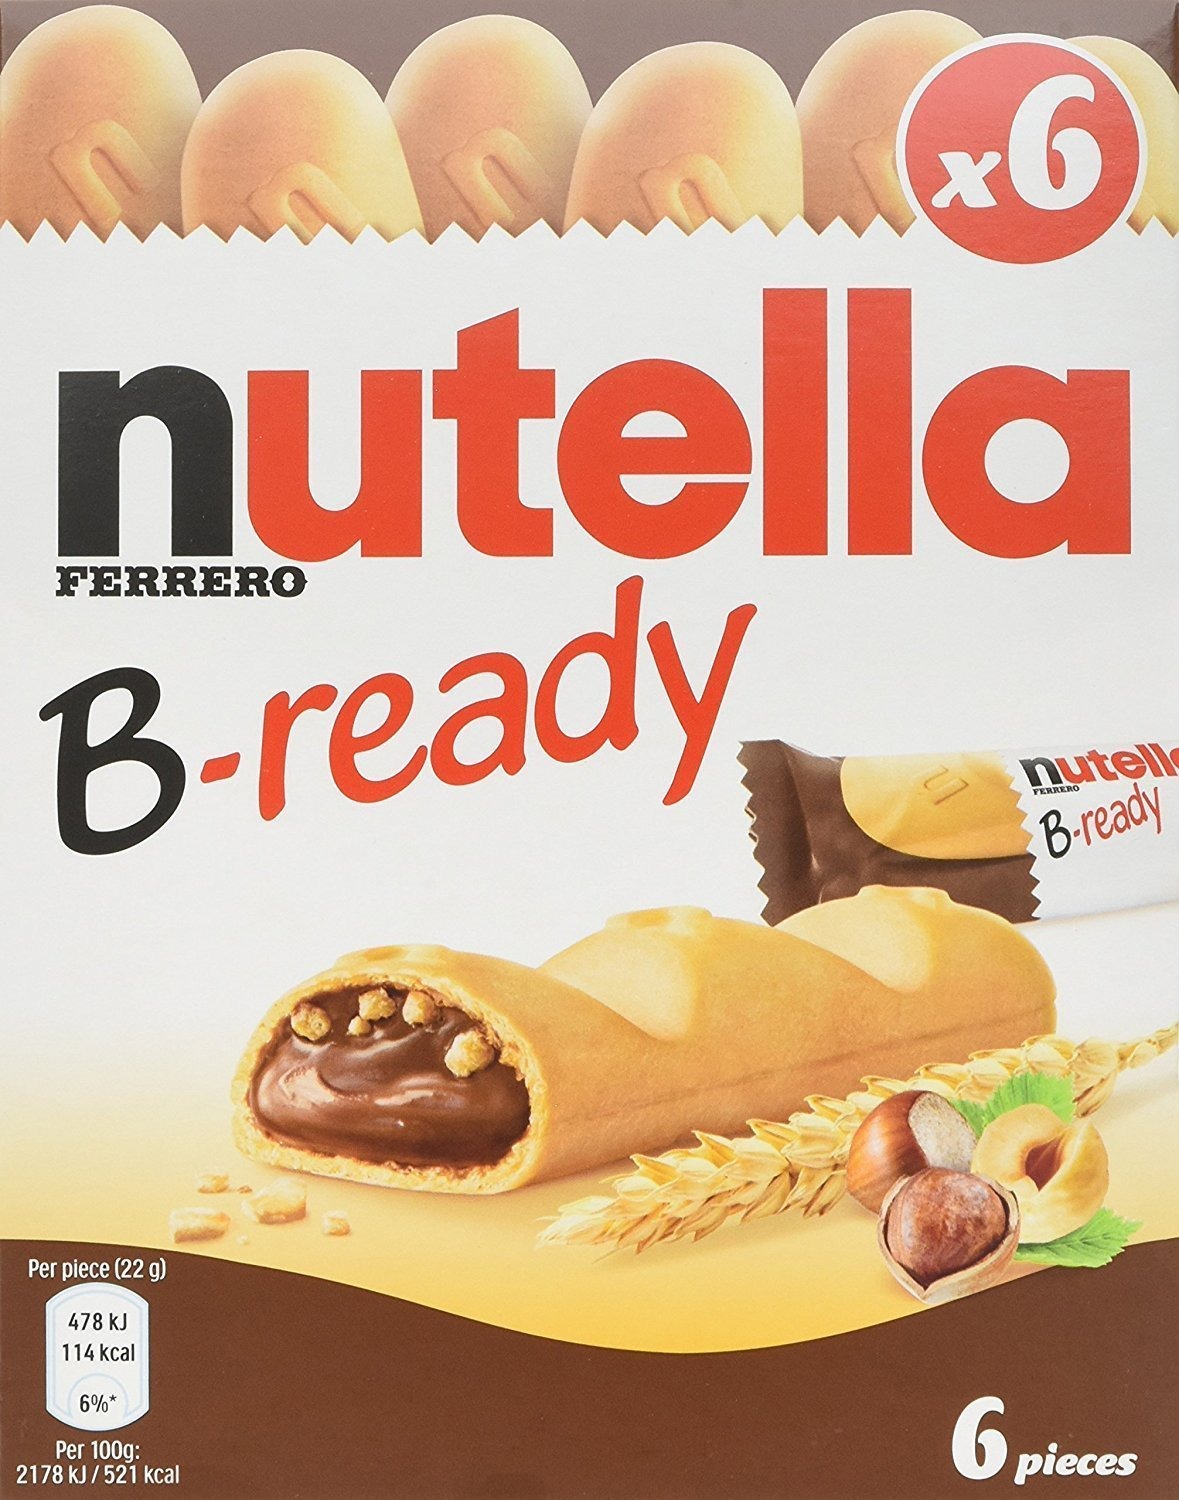
Item Name: Nutella B-ready 6 bar multipack 132 g (Pack of 2)
Bullet Point 1: Original creamy spread, made with Skim Milk and Hazelnut - NEW + NUTELLA
Bullet Point 2: No artificial colors, no artificial preservatives
Bullet Point 3: Nutella is great on any kind of bread or just by itself
Bullet Point 4: Great for breakfast and snacks, both kids and adults love this spread
Bullet Point 5: Italian product, Italian packaging
Product Description: On the occasion of the 50th birthday of Nutella , Ferrero has launched a few days ago Nutella bready , a big cookie that marketing experts describe as &quot; a crisp wafer of bread in the form of mini - baguette stuffed with a creamy Nutella &quot; .
Value: 9.31
Unit: Ounce

Price: 8.24